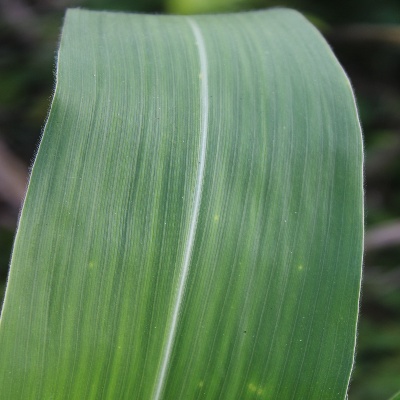
Crop: Maize
Condition: leaf spot